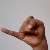
The image shows a hand gesture representing the letter 'J' in Indian Sign Language.